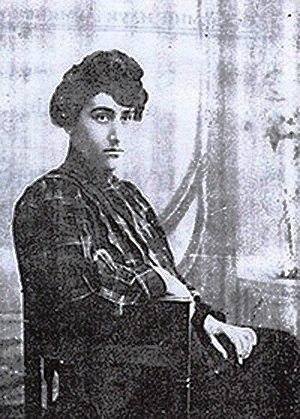
Shushanik Kurghinian née Popoljian, en arménien : Շուշանիկ Կուրղինյան, né le 18 août 1876 à Gyumri et morte le 24 novembre 1927 à Erevan, est une poétesse arménienne particulièrement investi dans l'écriture poétique socialiste et féministe. Elle est connue pour avoir donné la parole aux sans-voix et considérait son rôle de poète comme profondément politique.